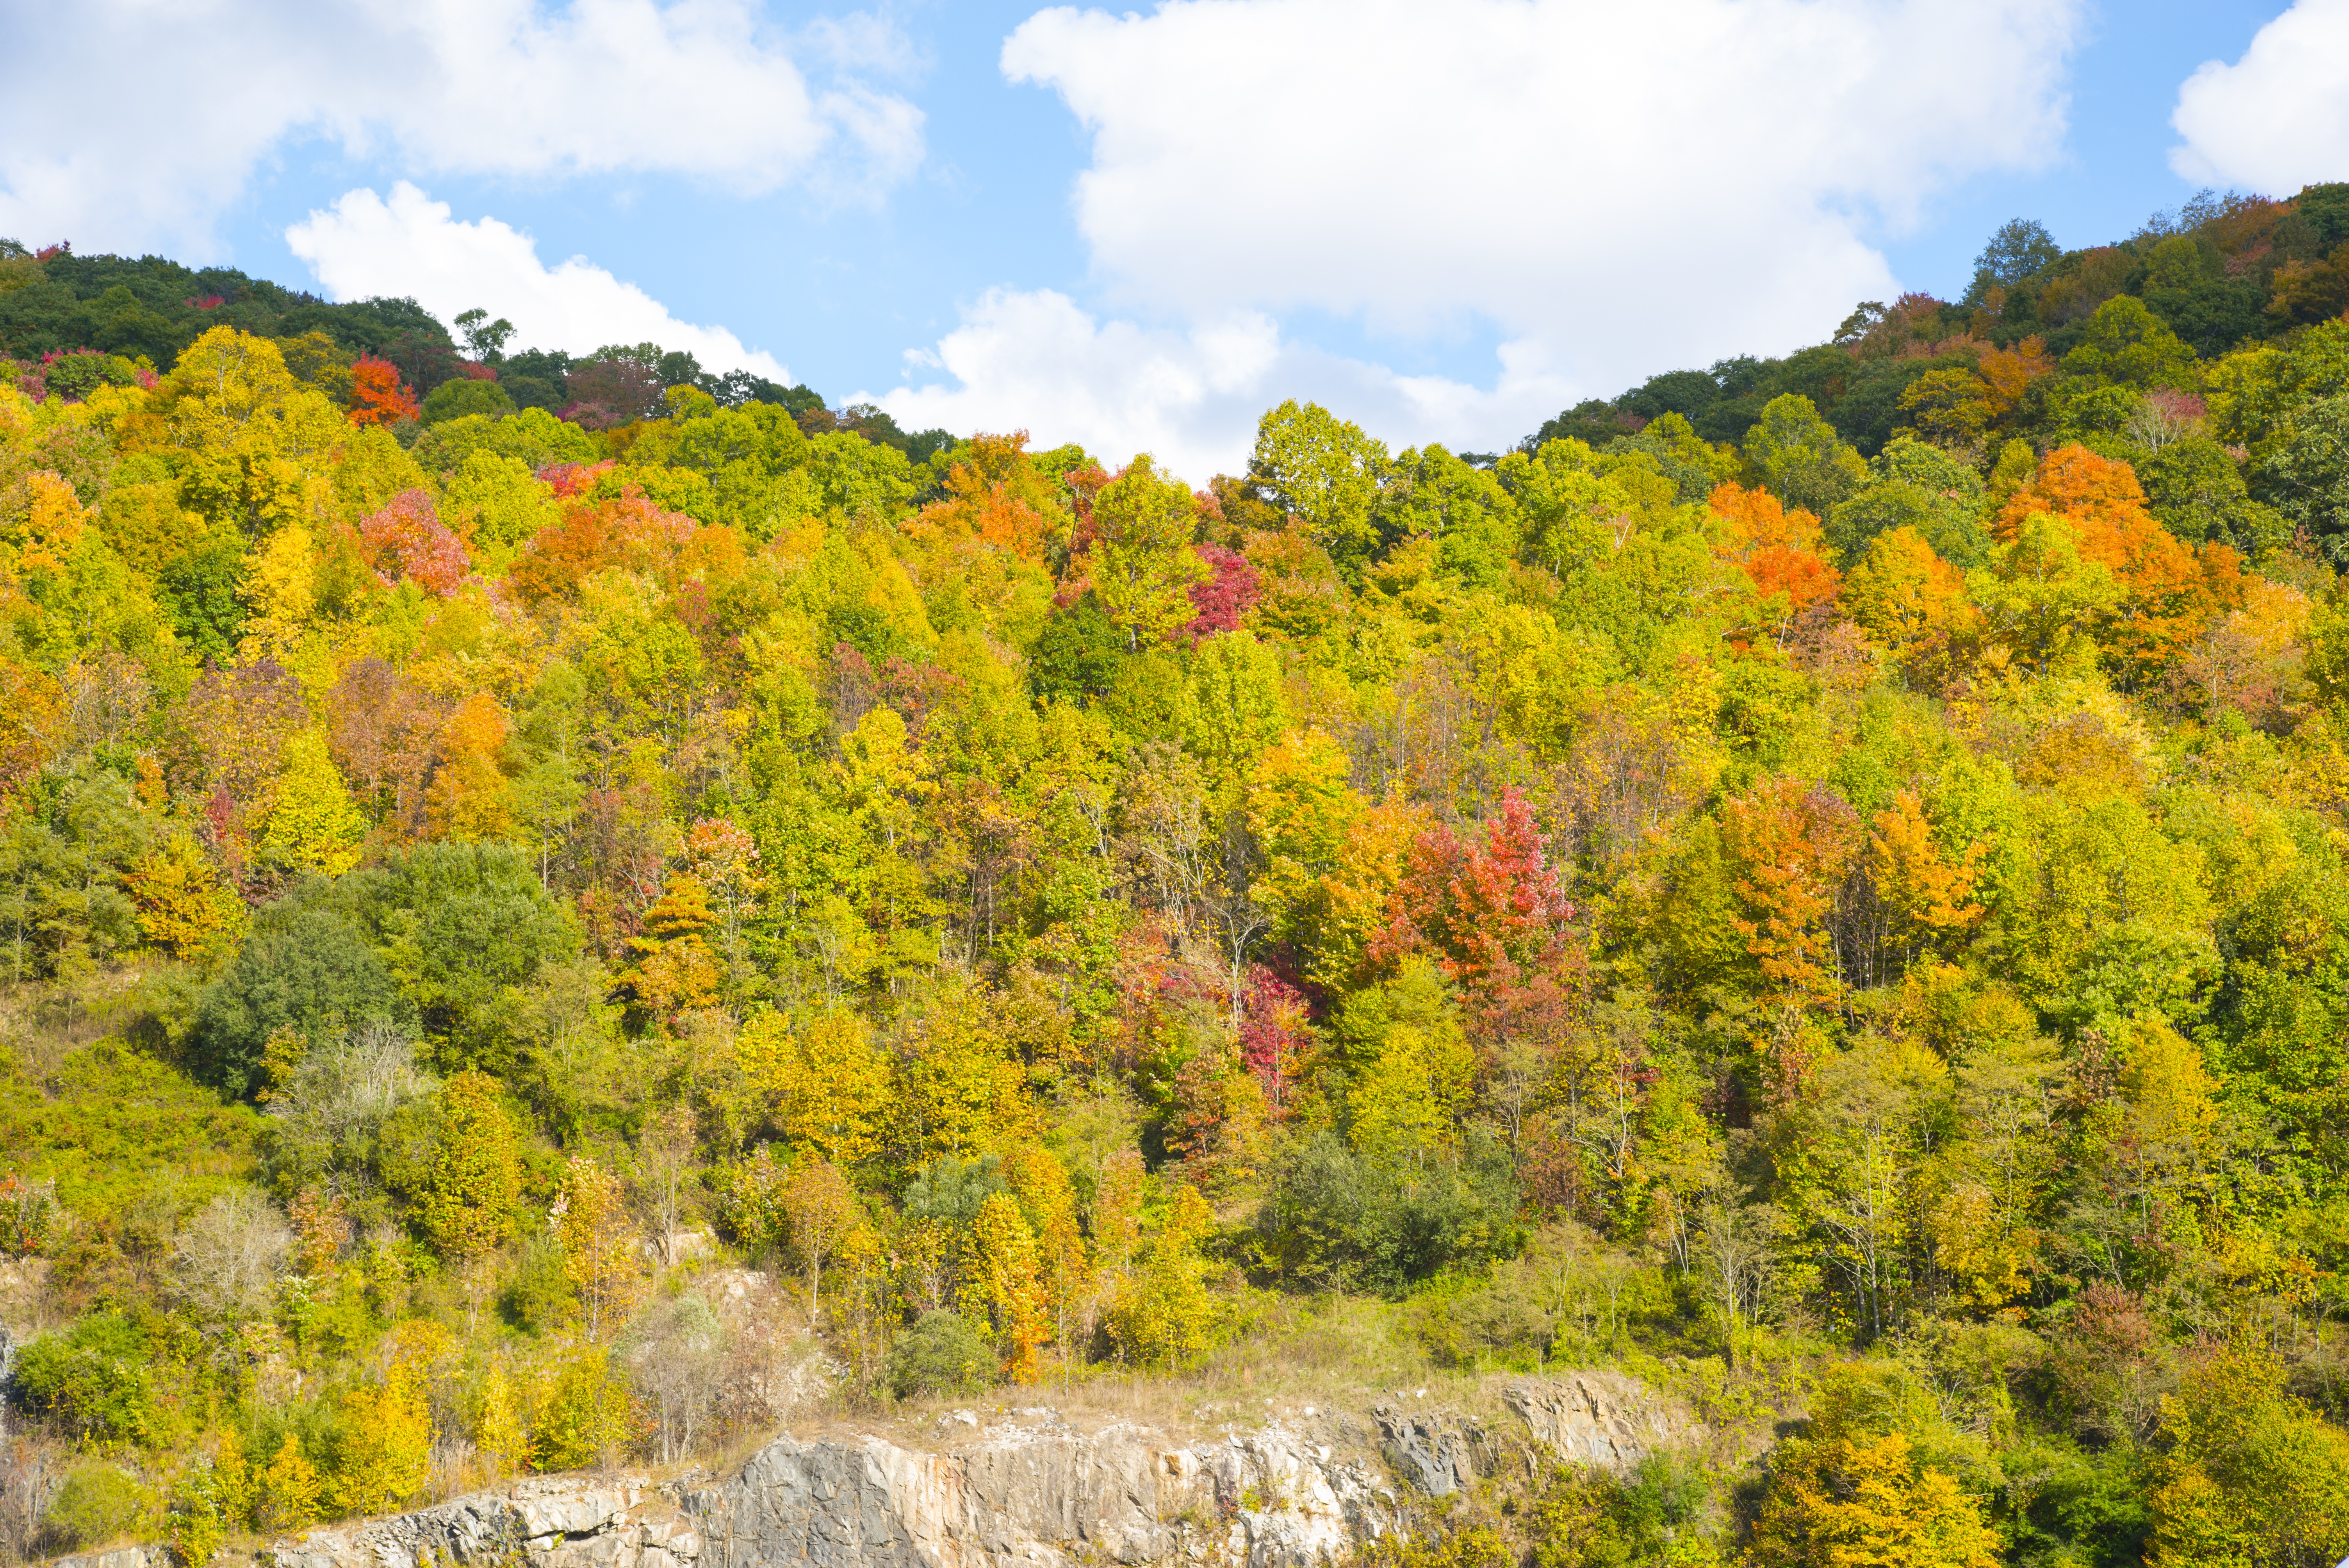
landscape, tree, nature, forest, wilderness, mountain, meadow, leaf, hill, valley, color, autumn, season, ridge, leaves, vegetation, deciduous, woodland, habitat, autumn leaves, ecosystem, fall leaves, biome, natural environment, woody plant, mountainous landforms, temperate broadleaf and mixed forest